Ahtium

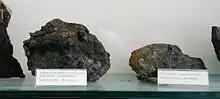
Iron-nickel sulfide-bearing black schist ore samples from Talvivaara.

The deposits, Kuusilampi and Kolmisoppi, were originally discovered in 1977, by the Geological Survey of Finland (GTK). Although the deposit was large, it was considered too poor for existing technology. Only bioheap leaching could concentrate the nickel enough, but the technology was still untested. The mining rights were eventually obtained by Outokumpu Corporation, which sold them at a nominal price of two euros to a former employee, Pekka Perä. The Talvivaara Mining Company was established in 2004 when it acquired the rights to mine sites at Sotkamo in Eastern Finland from Outokumpu. In 2006 a metals recovery trial was completed and the necessary financing was secured. Perä proceeded to list the company on the London Stock Exchange in 2007 and later on the Helsinki Stock Exchange in 2009. The firm was delisted from the London Stock Exchange in 2014, this was to reduce costs according to information on their website.